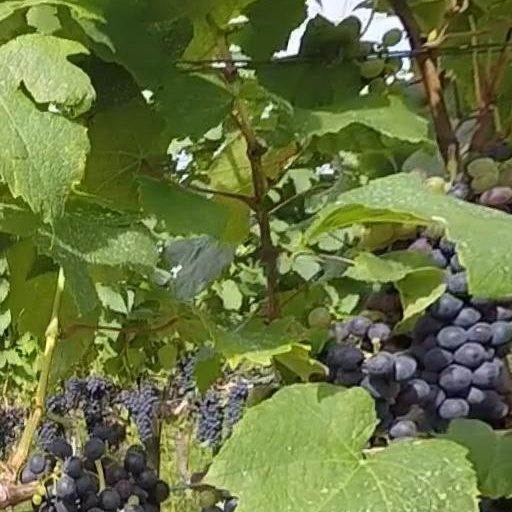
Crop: grape